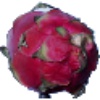
Label: red_pitahaya